Lane Stadium

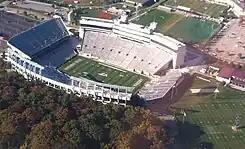
Aerial view of the stadium in 2011

Hokie Stone was added to the walls of each end zone in 2005. New kicking nets were also installed in both end zones. A new, larger video screen, called 'HokieVision' was also added in the north endzone. Improved playing surface lighting was added as part of the renovation as well. The traditional "Home of the Fighting Gobblers" sign was also removed from the West Stands during this renovation (the sign is currently located above the HokieShop in the West Stands concourse). In an article in "The Roanoke Times" newspaper, it stated that Tech was not going to even think about renovating Lane Stadium again until about 2013, and it also stated that when Tech renovates Lane Stadium, the university will most likely tear down the student's section and replace it with new concrete bleachers and increase that area's capacity, and also add suites on top of it, and possibly connect the south side with the east and west sides.